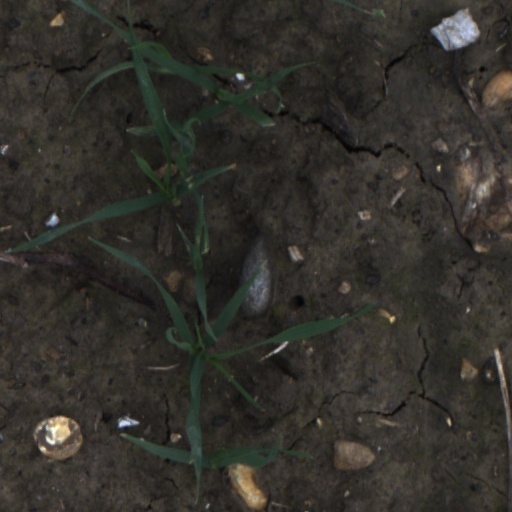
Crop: wheat